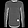
Label: Pullover